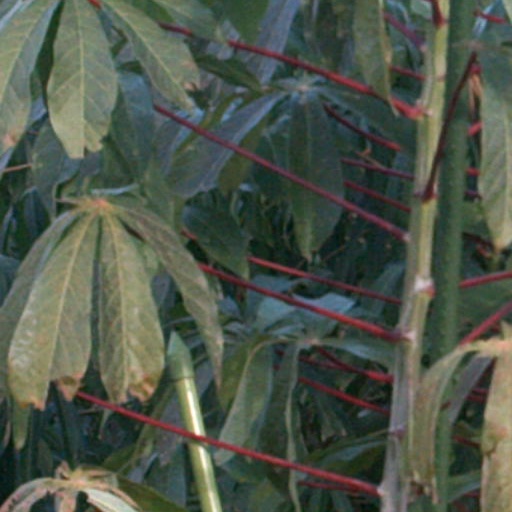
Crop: cassava